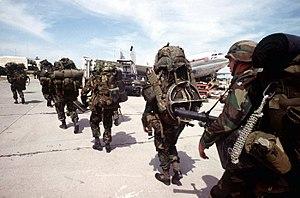
L'opération Uphold Democracy est une intervention militaire des États-Unis, de la Pologne et de l'Argentine mais sous commandement américain. Elle visait à supprimer le régime militaire installé par le coup d'État de 1991 en Haïti, qui a renversé le président élu Jean-Bertrand Aristide. L'opération qui eut lieu entre le 19 septembre 1994 et le 31 mars 1995 a été autorisée par la résolution 940 du Conseil de sécurité des Nations unies.